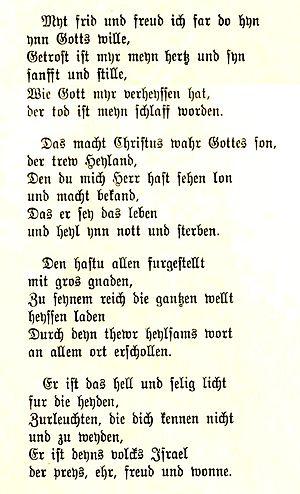
Mit Fried und Freud ich fahr dahin est un hymne de Martin Luther, une adaptation en allemand du Nunc dimittis, le cantique de Siméon. Luther a écrit le texte et la mélodie en 1524 et il a été publié pour la première fois la même année. À l'origine une chanson pour la fête de la purification, il a été utilisé pour les funérailles. Luther l'a inclus en 1542 dans Christliche Geseng ... zum Begrebniss.